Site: brandenburg
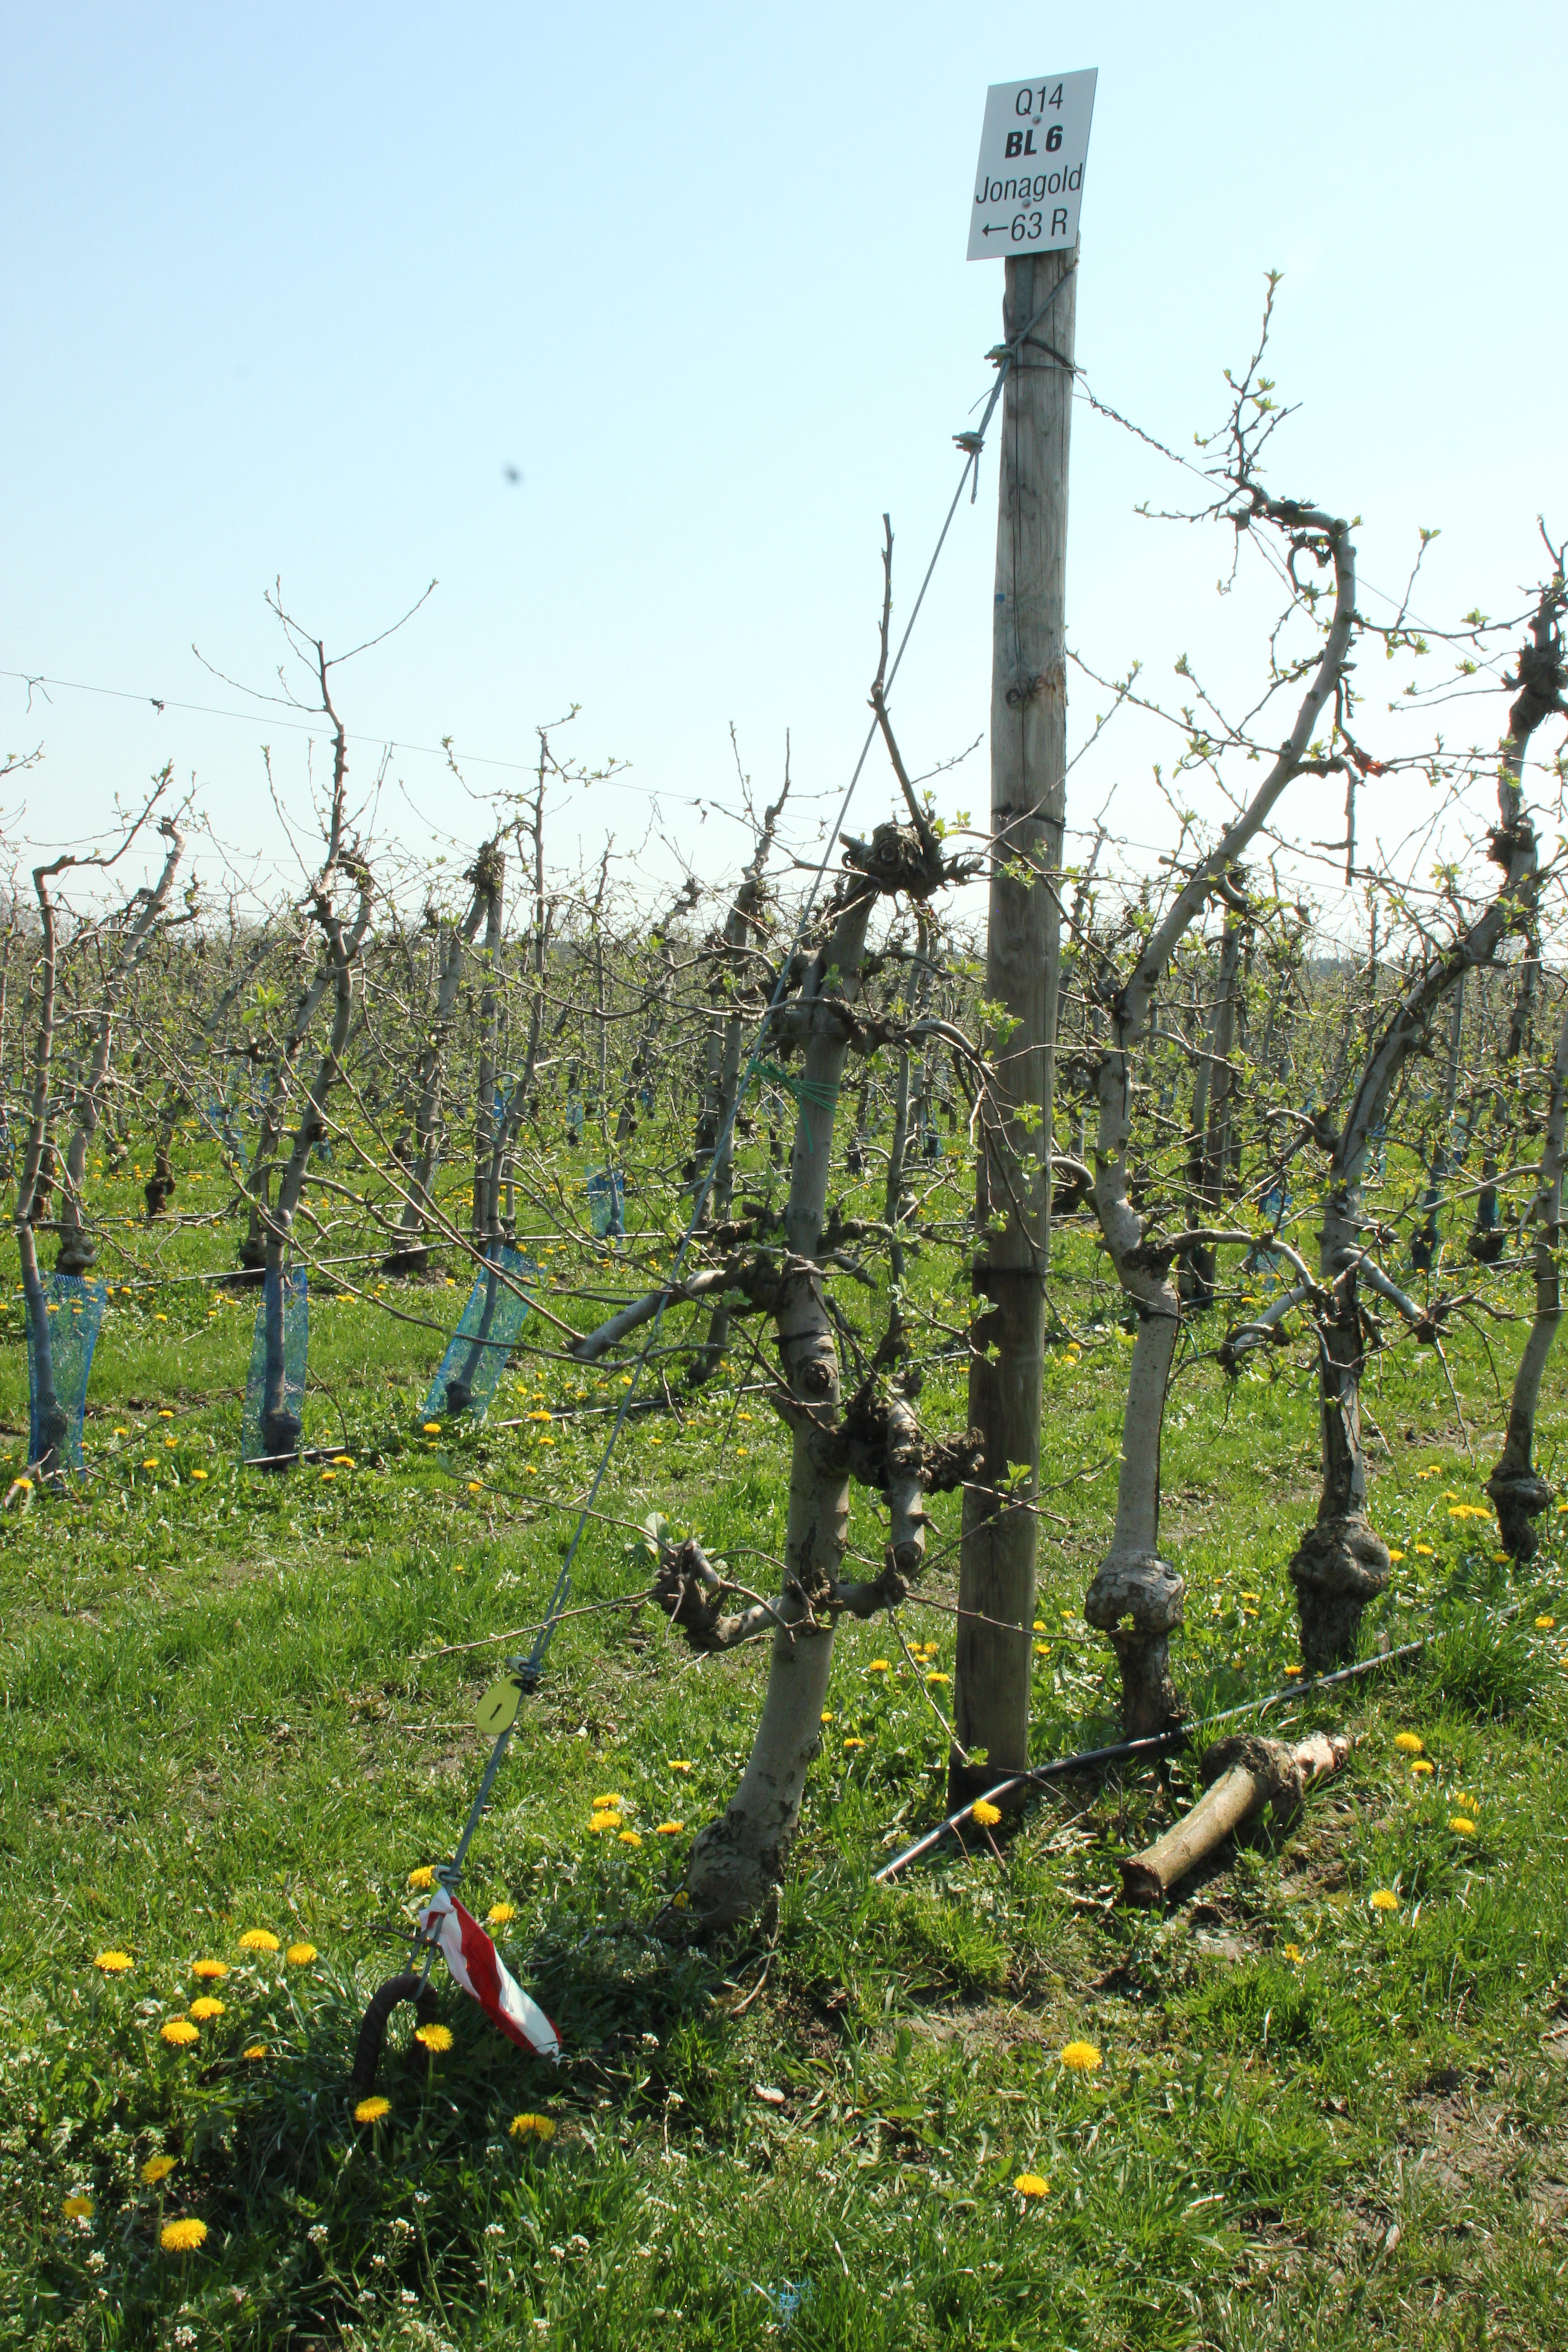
Growth stage (BBCH 56): Inflorescence emergence